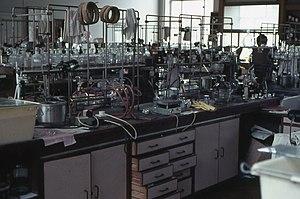
Alan Rushton Battersby est un chimiste britannique. Battersby est connu pour ses travaux sur la structure et la synthèse de biomolécules complexes telles les hèmes, la chlorophylle et la vitamine B12 ainsi que divers groupes d'alcaloïdes végétaux comme les morphines.